Paul Crook

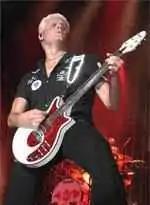
Crook in 2007 with his Brian May signature guitar

Paul Crook (born February 12, 1966) is an American guitarist known for recording and performing with Meat Loaf. He has also recorded and toured with Anthrax, Sebastian Bach and Marya Roxx.